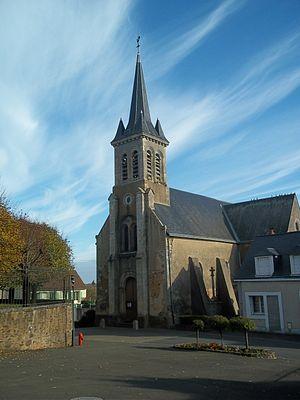
L'église
Lavardin est une commune française, située dans le département de la Sarthe en région Pays de la Loire, peuplée de 735 habitants.
La liste des églises de la Sarthe recense de la manière la plus complète possible les églises, cathédrale et basilique situées dans le département français de la Sarthe.